Vernon District Schoolhouse No. 4

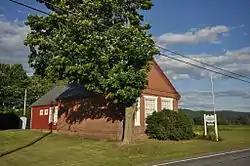

The Vernon District Schoolhouse No. 4 is a historic school building at 4201 Fort Bridgman Road (Vermont Route 142) in Vernon, Vermont. Built 1848, it is a well-preserved mid-19th century brick district school, which now serves as a local historical museum. It was listed on the National Register of Historic Places in 2005.